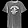
Label: T - shirt / top